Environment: real
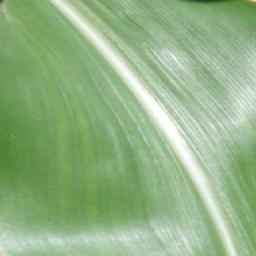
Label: healthy